Question: Please indicate a possible affordance area of the eat_banana that can be used for eating
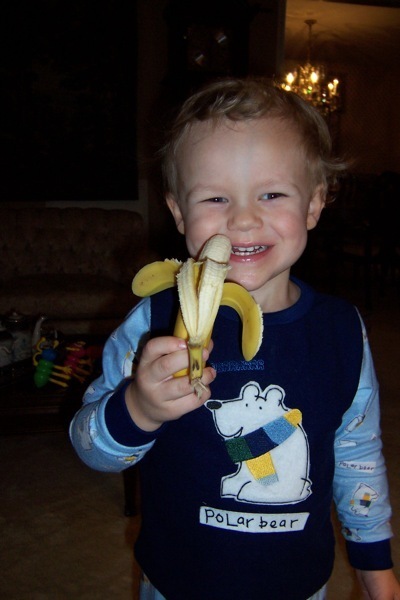
Answer: [135.15, 233.459, 260.338, 373.308]